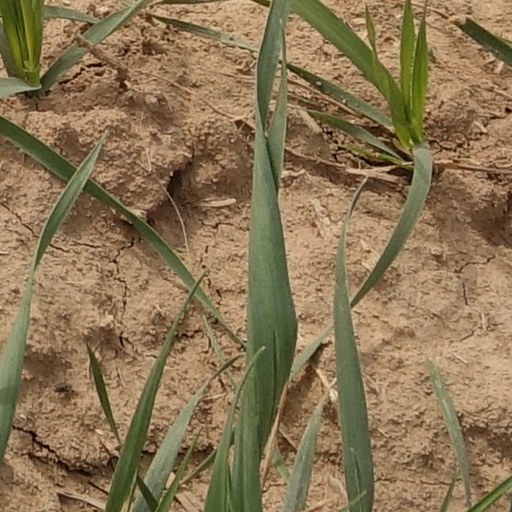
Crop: wheat